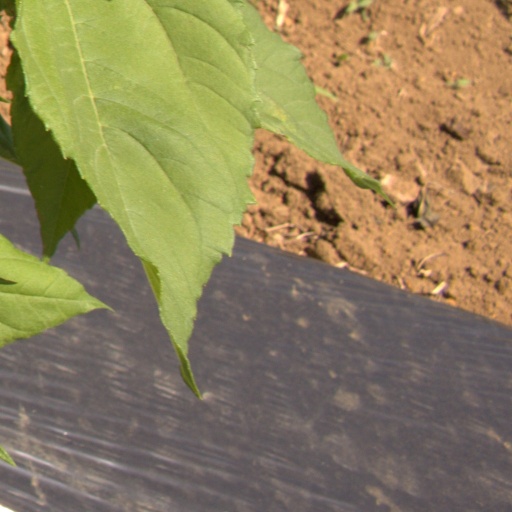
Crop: Jerusalem artichoke